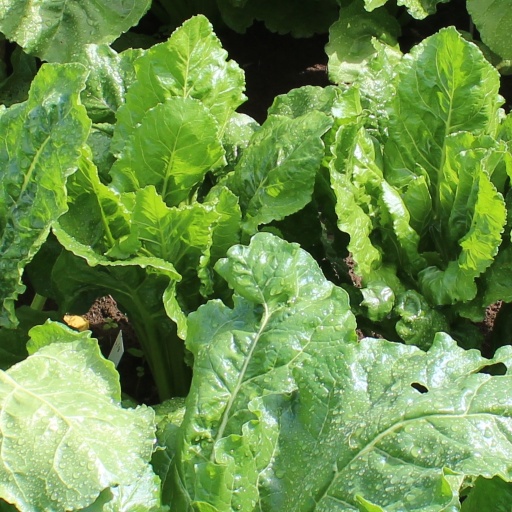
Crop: sugar beet